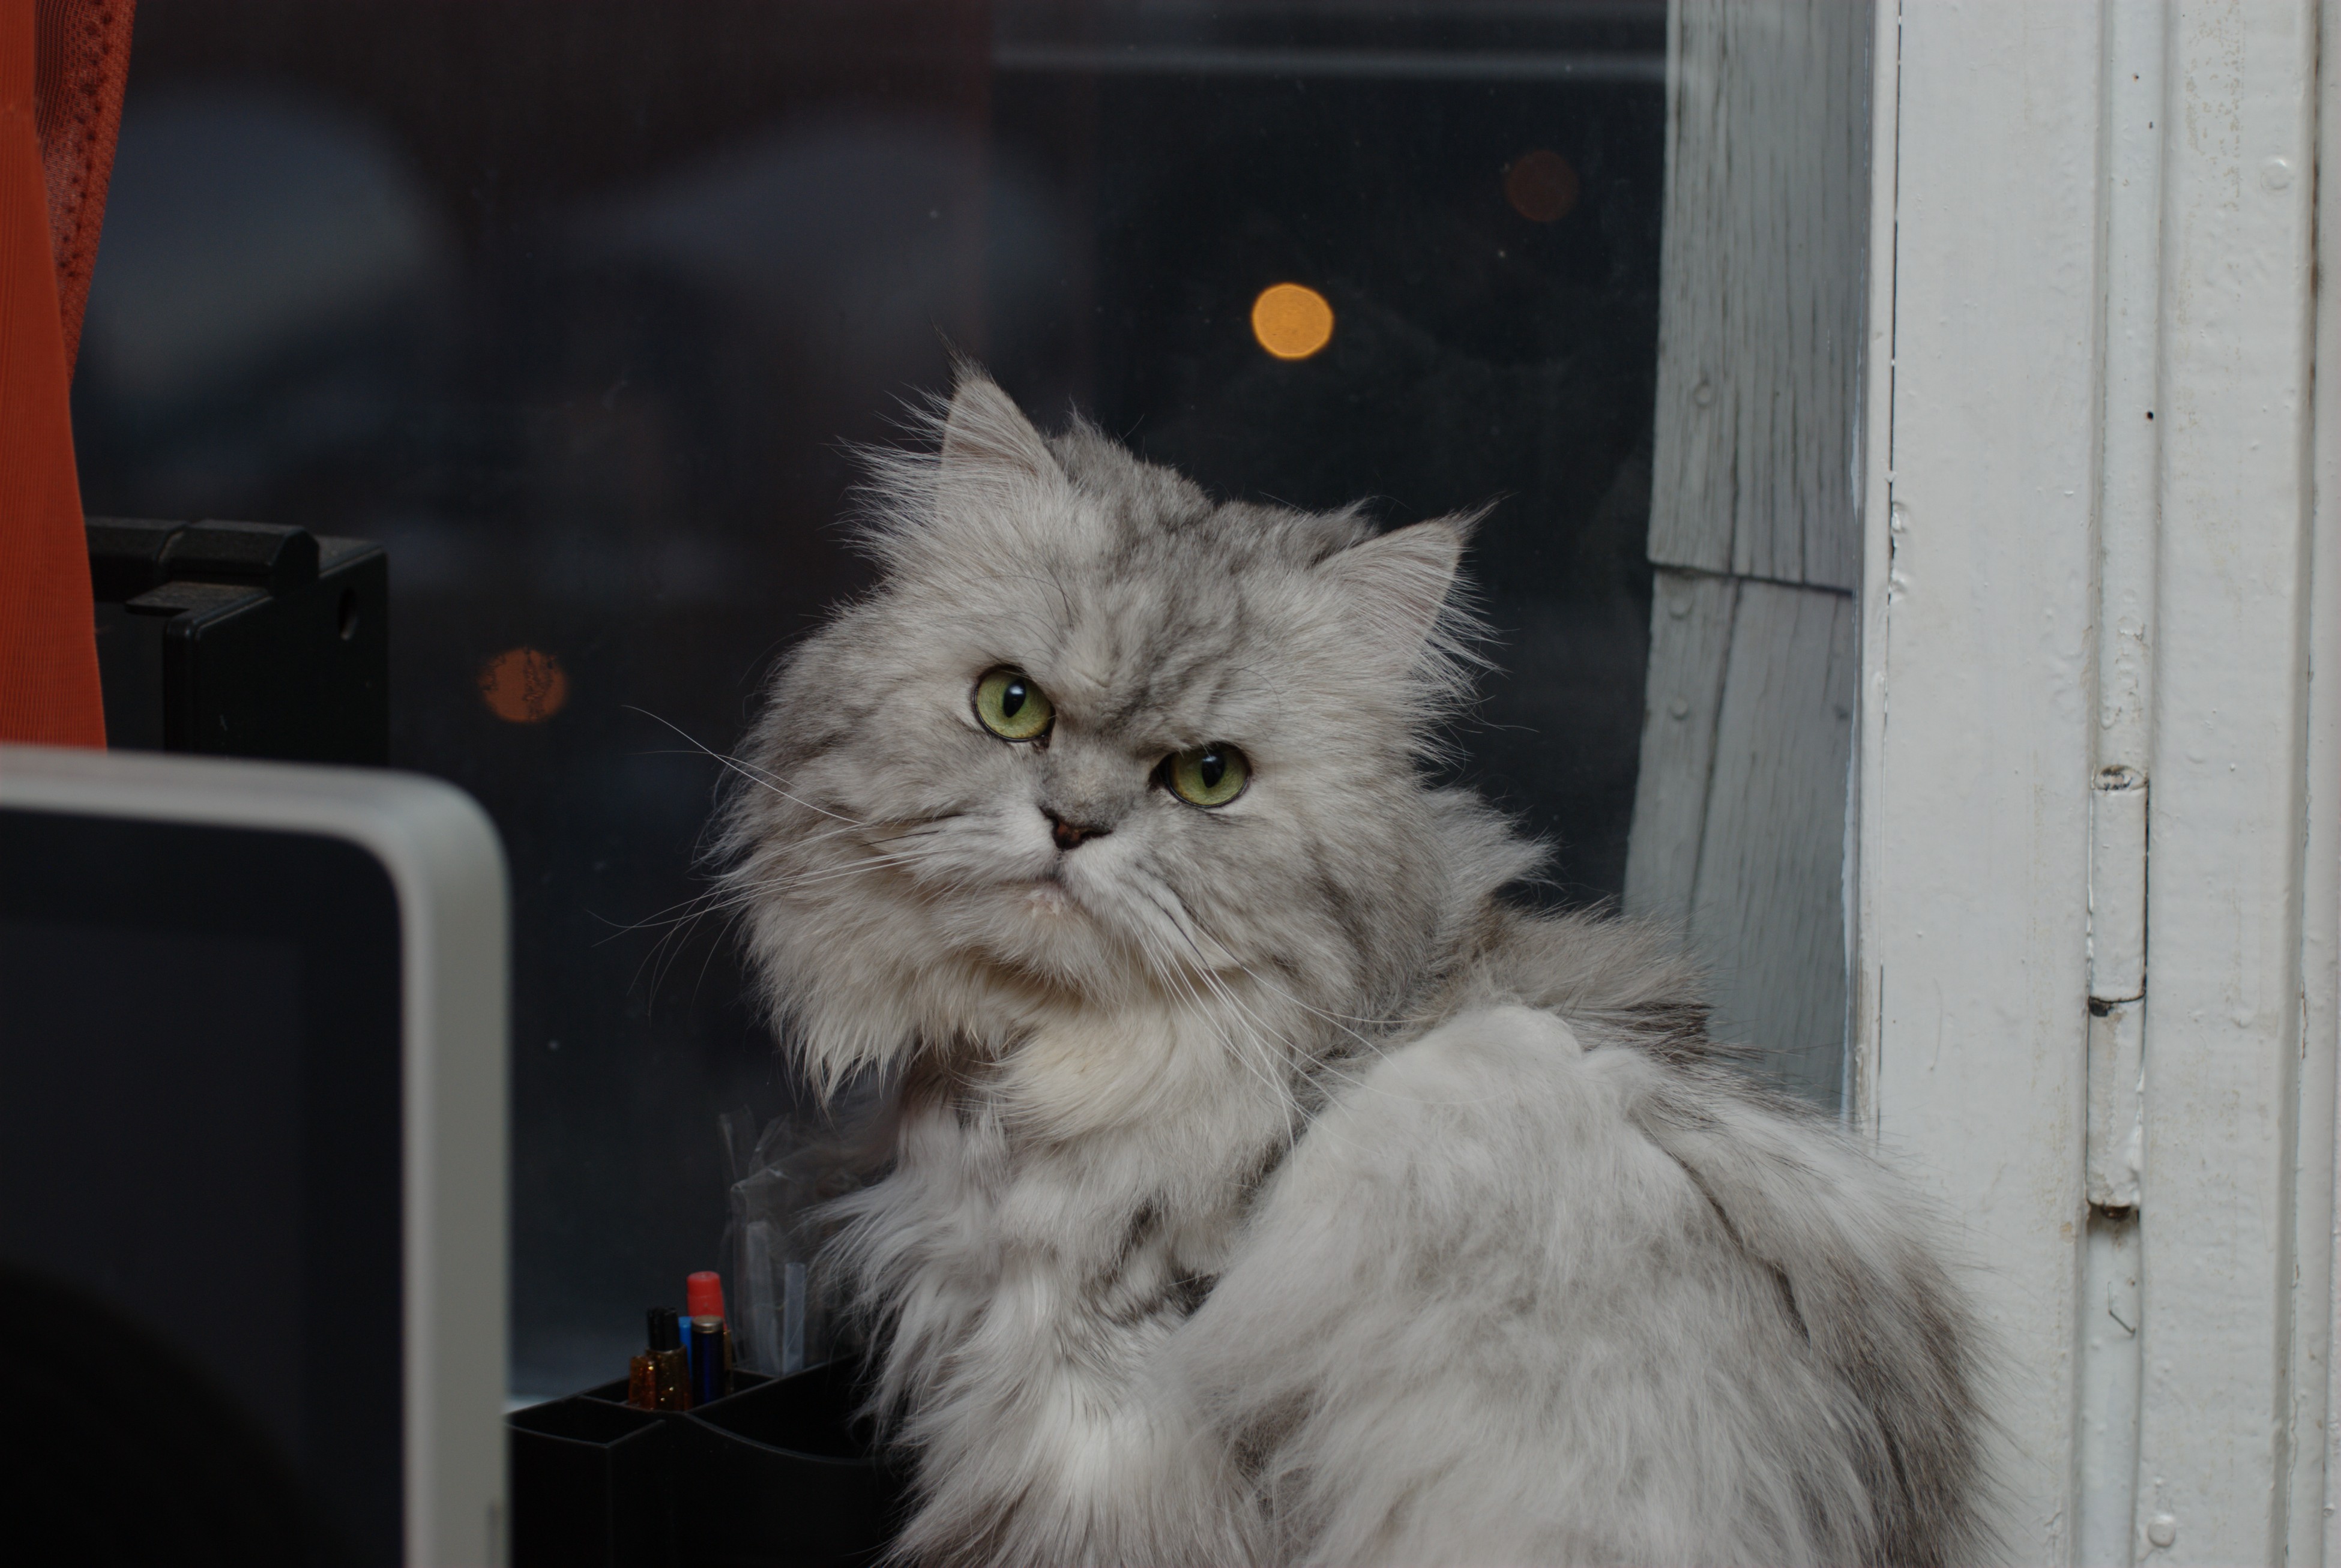
nature, animal, pet, cat, feline, mammal, nikon, pets, cats, whiskers, animals, vertebrate, chat, gato, d80, chats, kissablekat, platinumphoto, nikond80, marcello, persian, bej, soe, norwegian forest cat, small to medium sized cats, cat like mammal, domestic long haired cat